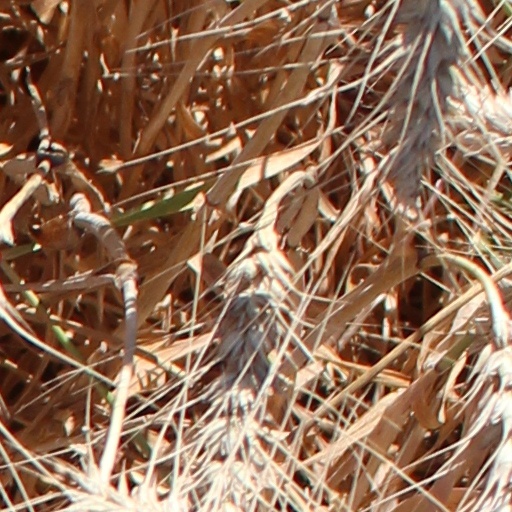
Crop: wheat